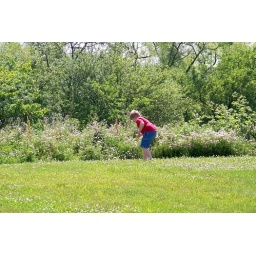
Picking flowers in a field